Claude Lorrain

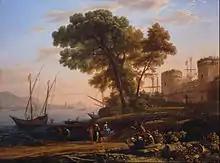
"An Artist Studying from Nature", 1639 (Cincinnati Art Museum)

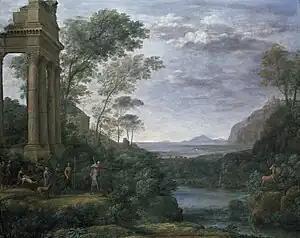
"Landscape with Ascanius Shooting the Stag of Sylvia" (1682), Claude's last painting

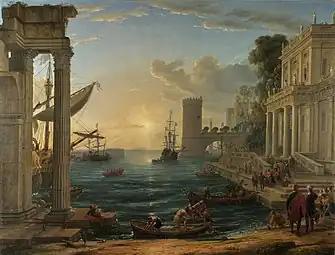
"The Embarkation of the Queen of Sheba" (1648), National Gallery

The earliest biographies of Claude are in Joachim von Sandrart's "Teutsche Academie" (1675) and Filippo Baldinucci's "Notizie de' professori del disegno da Cimabue in qua" (1682–1728). Both Sandrart and Baldinucci knew the painter personally, but at periods some 50 years apart, respectively at the start of his career and shortly before his death. Sandrart knew him well and lived with him for a while, whereas Baldinucci was probably not intimate with him, and derived much of his information from Claude's nephew, who lived with the artist.